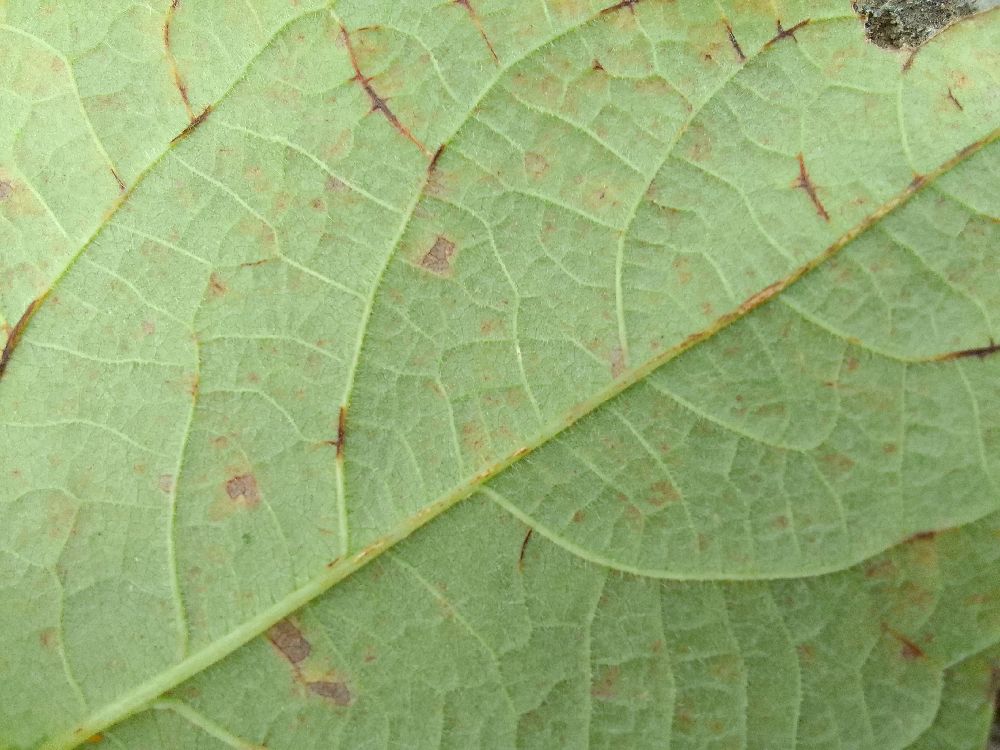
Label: anthracnose